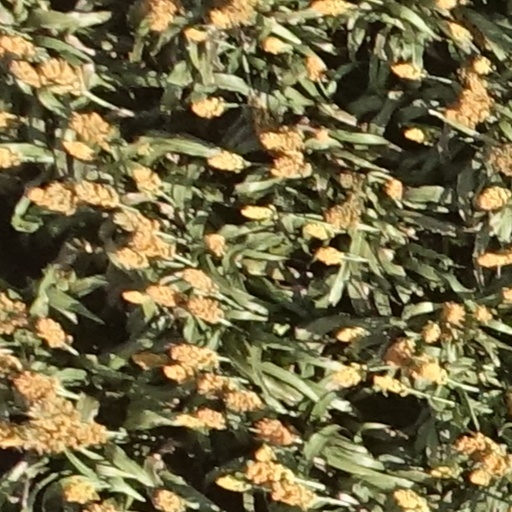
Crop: sorghum